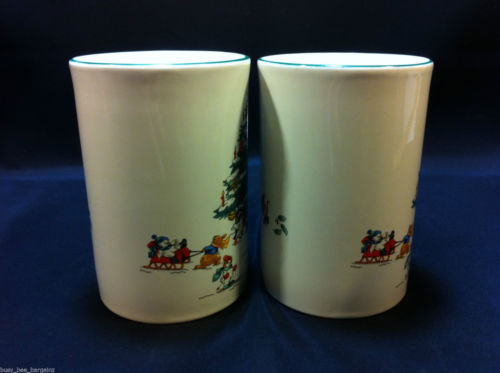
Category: mug